British light cavalry during the Napoleonic Wars

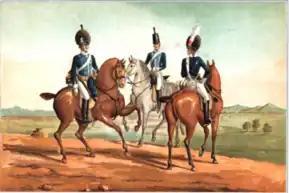
Uniform variations of the 17th Light Dragoons (later Lancers). The uniform shown is the 1784 variant, which would remain until 1810.

In 1756, Horse Guards ordered that a troop of light horse be attached to each cavalry regiment. These new units proved so useful in the Seven Years' War, that in 1763 the 15th Dragoons were converted into 'light dragoons', as were the 17th–20th. By 1798 this arm had increased to some 23 regiments: the 7th–14th Dragoons had been converted, and 15 new regiments had been raised and retained in service. The 30th–33rd Light Dragoons had been raised in 1794, but with Britain's eviction from Europe in 1795, they were disbanded again in early 1796. No details of their uniforms are known, and it is very doubtful they ever reached full strength. In 1806, the 7th, 10th, and 15th Dragoons were also "converted" - or rather "re-costumed" - to light dragoons.